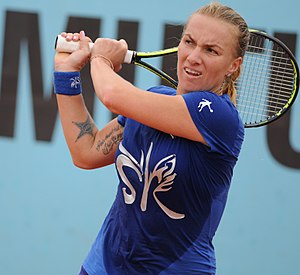
Svetlana Kuznetsova
Svetlana Aleksandrovna Kuznetsova er en russisk professionel kvindelig tennisspiller.